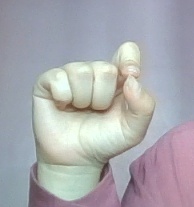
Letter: fa